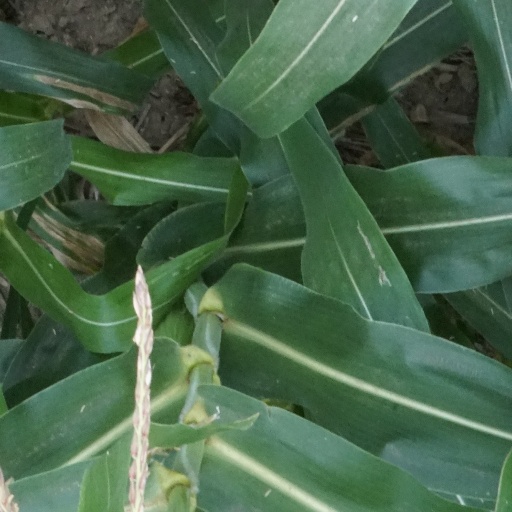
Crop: maize; corn